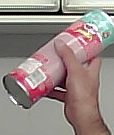
Product: pringles_original